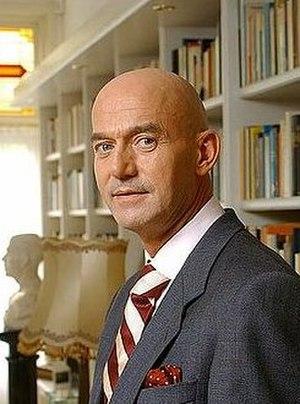
Rotterdam vivable est un parti politique néerlandais local de la commune de Rotterdam. Fondé en fin 2001, il est apparu simultanément avec un certain nombre d'autres partis locaux dits « Vivables », la montée nationale du parti Leefbaar Nederland à cette époque a pu contribuer à cela.
L'histoire de l'islam aux Pays-Bas peut être retracée depuis le XVIᵉ siècle par l'installation des premiers Ottomans dans les villes portuaires du pays, principalement dans les Pays-Bas méridionaux, mais elle a également été portée par les marins zélandais et hollandais convertis, ainsi que par les marchands persans. En outre, à partir du XVIIᵉ, des musulmans des Indes orientales néerlandaises s'installèrent aux Pays-Bas. Par ailleurs, entre la chute de l'Empire ottoman en 1923 et l'indépendance de l'Indonésie en 1945, le Royaume des Pays-Bas, comprenant le territoire métropolitain et extra-métropolitain, fut le premier pays musulman du monde.
Les élections législatives néerlandaises de 2002 se tiennent le 15 mai 2002 pour élire les 150 membres de la Seconde Chambre des États généraux. Les élections sont marquées par l'assassinat de Pim Fortuyn 9 jours avant l'élection.
Wilhelmus Simon Petrus Fortuijn, dit Pim Fortuyn, né le 19 février 1948 à Velsen et mort assassiné le 6 mai 2002 à Hilversum, est un homme politique néerlandais.